Merle Alcock

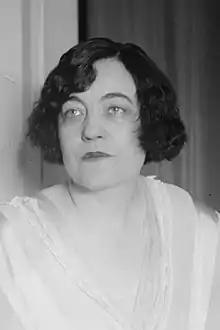
Merle Alcock

Merle Alcock, born Merle Tillotson, (February 6, 1884 - March 1, 1975) was an American contralto who sang with the Metropolitan Opera in 236 performances from 1919 to 1929, officially signing in with them in 1924.